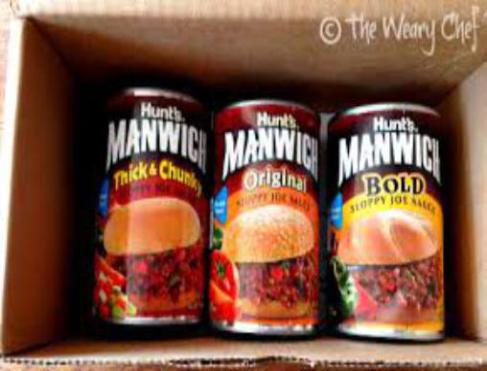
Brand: manwich
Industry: Food